The Surgeon (video game)

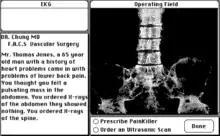

The Surgeon is a computer game published in 1985 by Information Systems for Medicine (ISM) for Amiga and Macintosh.